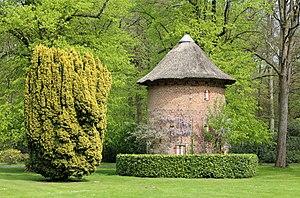
Maria-Aalter (commune d'Aalter, province de Flandre Orientale, Belgique)